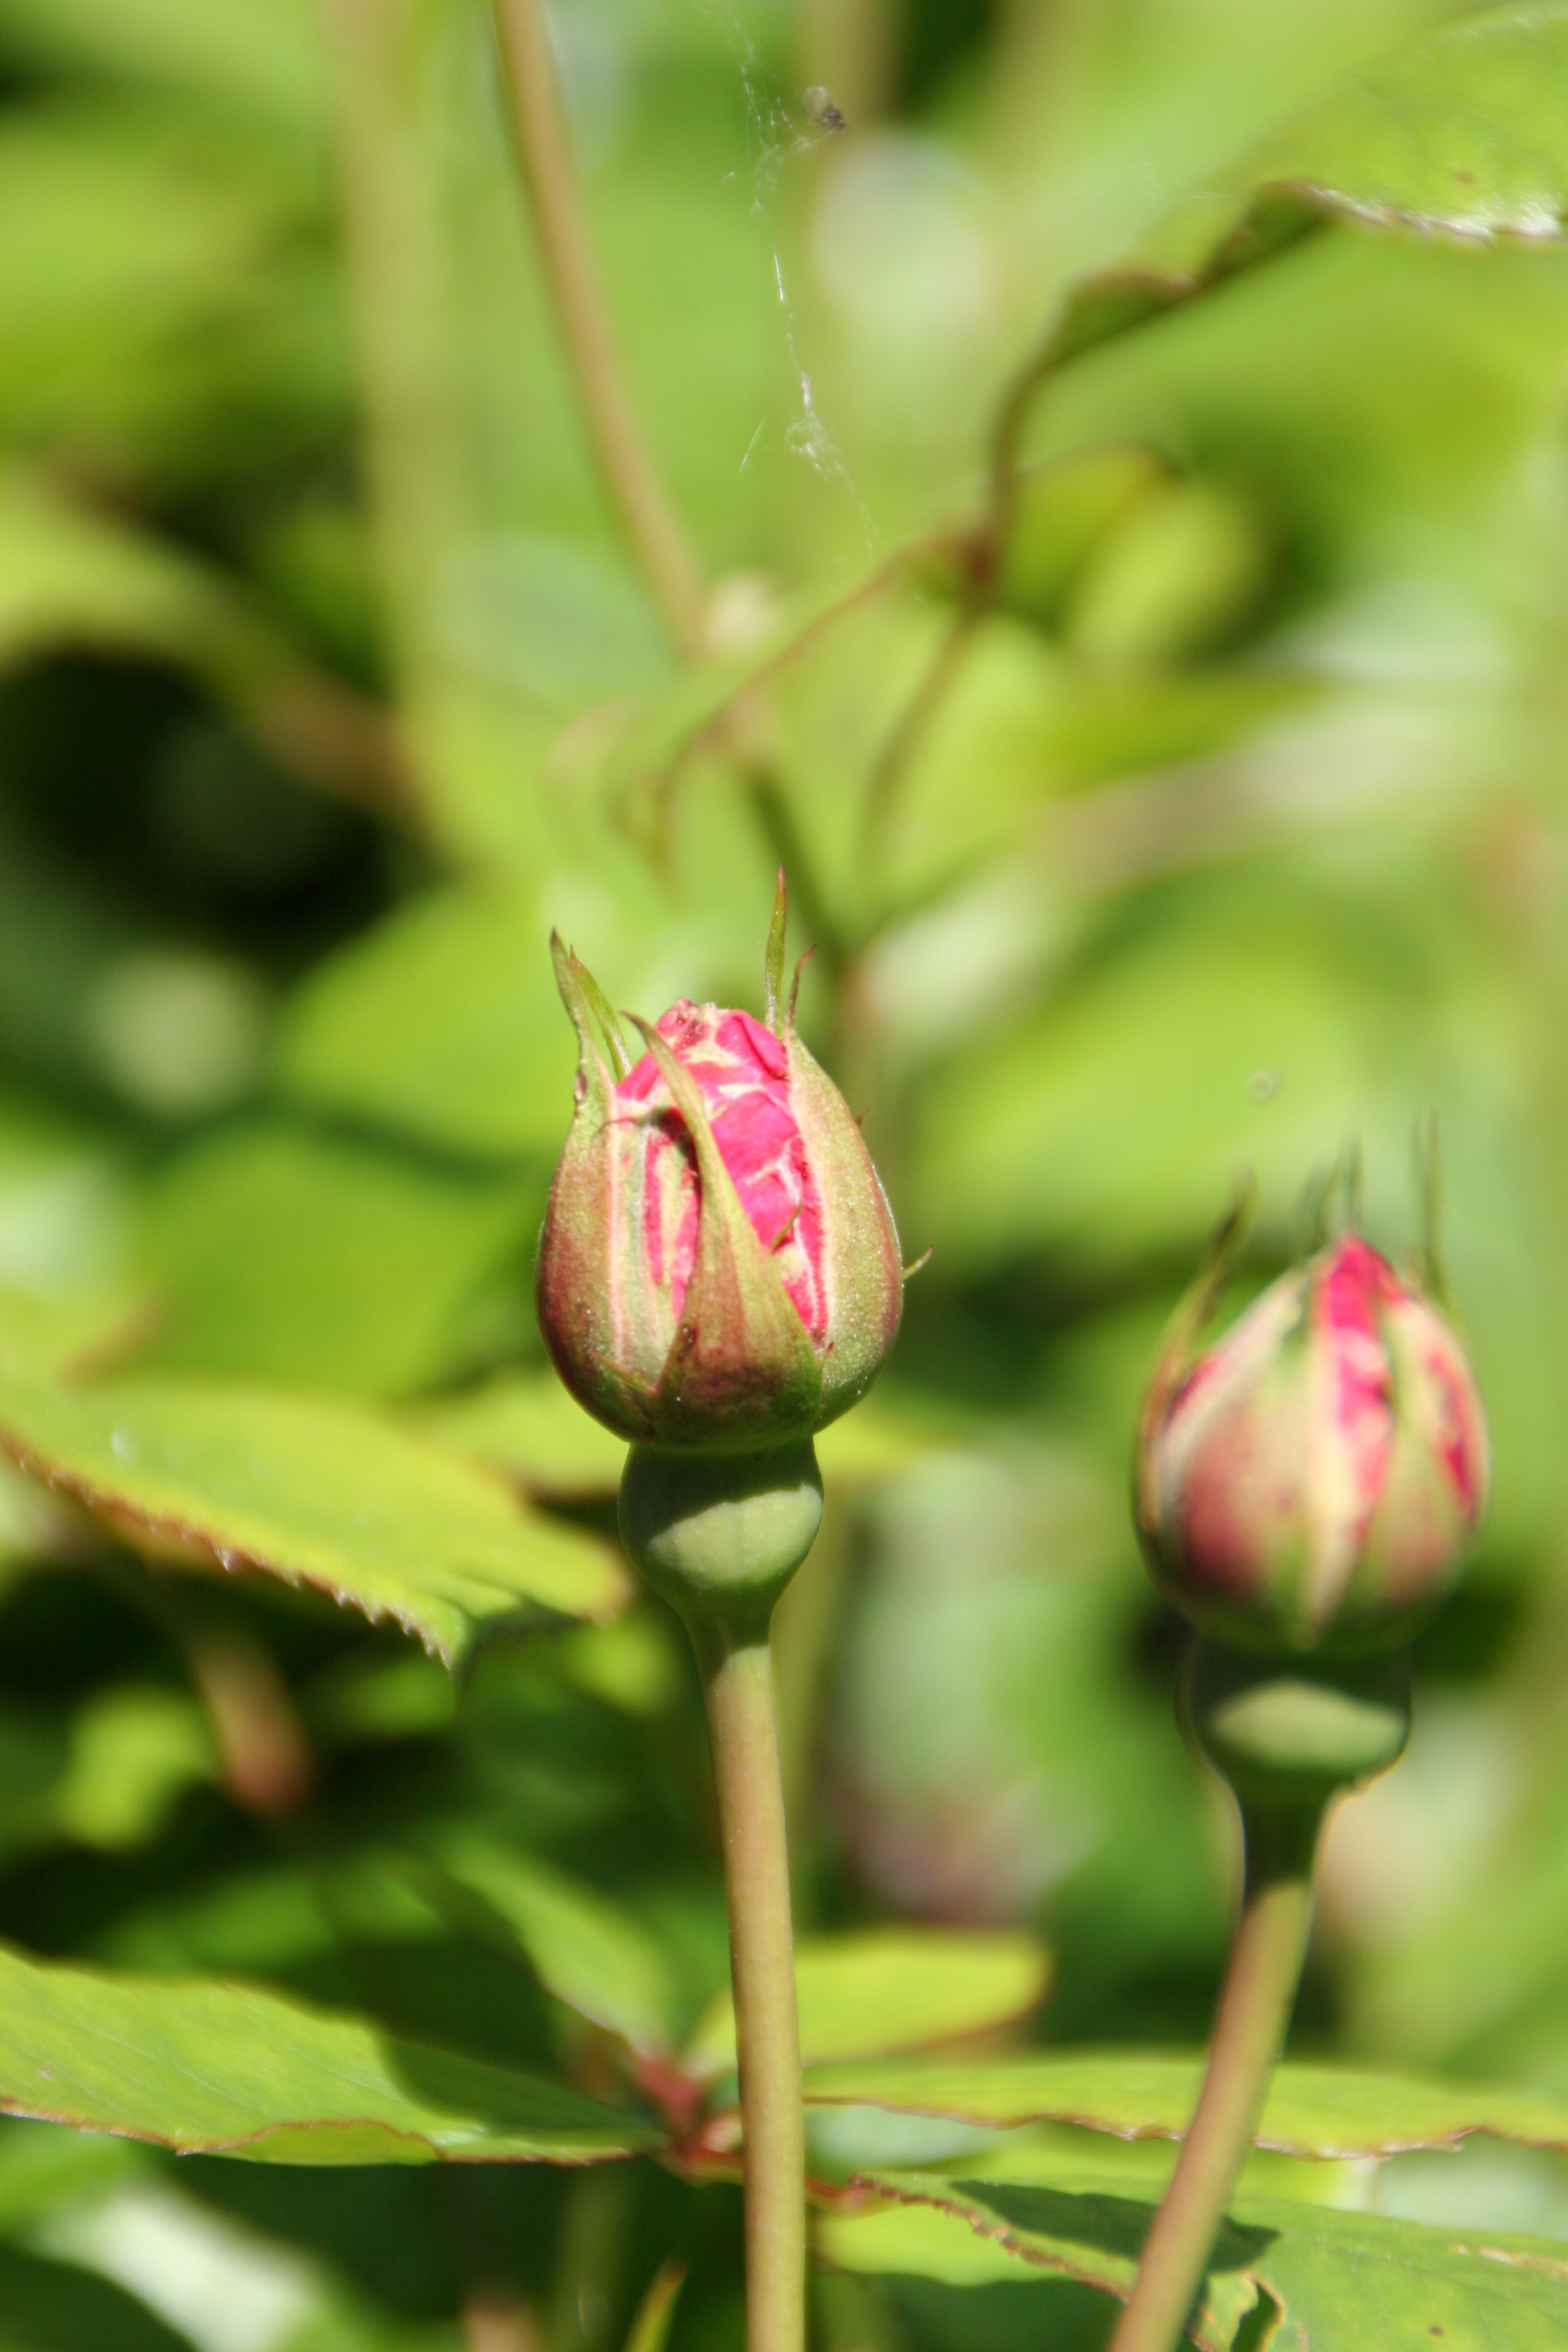
nature, blossom, plant, leaf, flower, rose, green, produce, botany, garden, flora, red rose, wildflower, flowers, close up, bud, cypripedium, macro photography, flowering plant, garden roses, plant stem, land plant